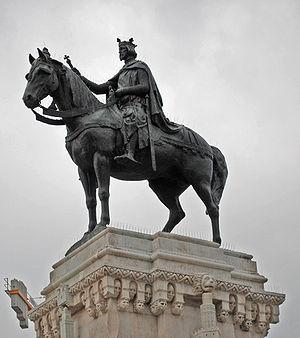
Cet article recense les statues équestres en Espagne.
La plaza Nueva est une place publique de la ville andalouse de Séville, en Espagne. Elle est située à l'est du quartier d'El Arenal, dans le district Casco Antiguo. Au centre de la place trône le monument dédié à Ferdinand III de Castille et elle est limitée à l'est par l'hôtel de ville.